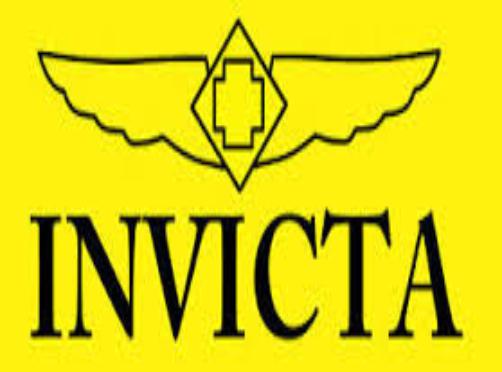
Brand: Invicta
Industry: Clothes